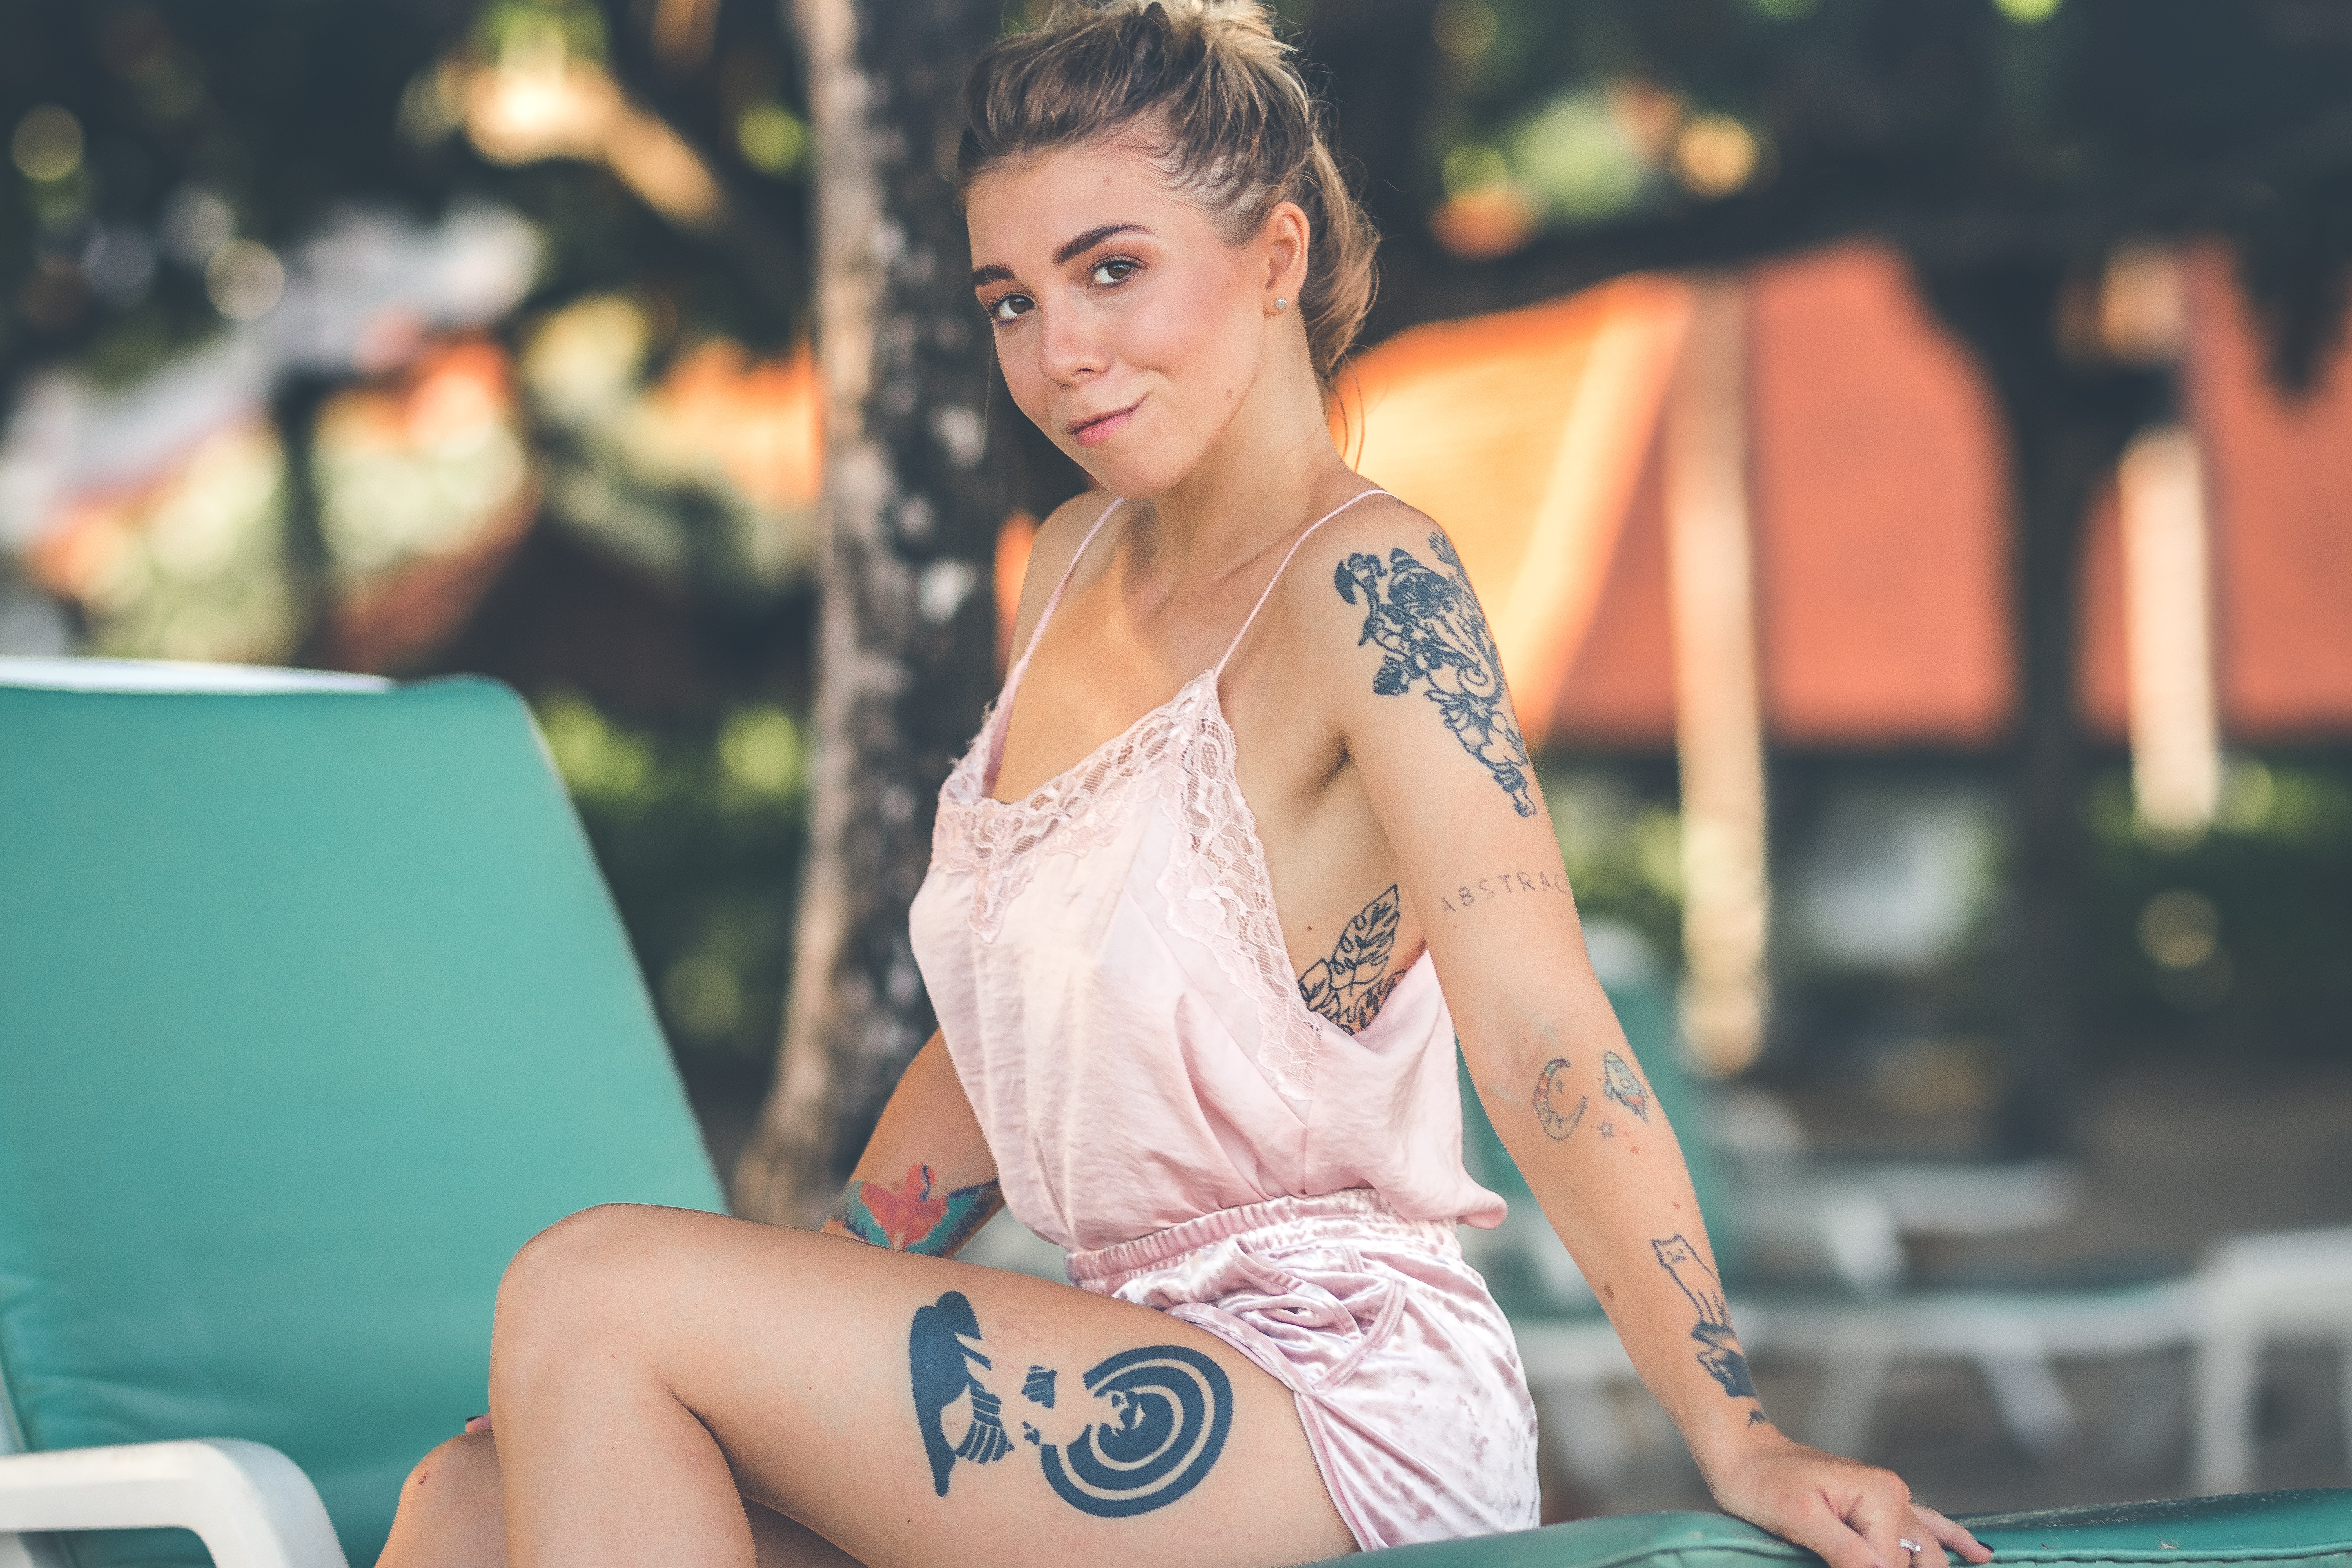
beauty, sitting, leg, skin, yellow, fashion, human leg, thigh, model, photo shoot, summer, eye, lip, shoulder, photography, smile, black hair, dress, leisure, furniture, brown hair, long hair, table, vacation, happy, flash photography